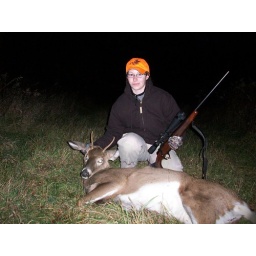
Nothing fancy, just something to hang in the tree, learn how to field dress &amp;amp; report to DEC2008